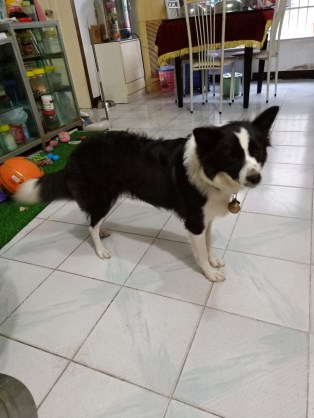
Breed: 2594-n000109-Border_collie